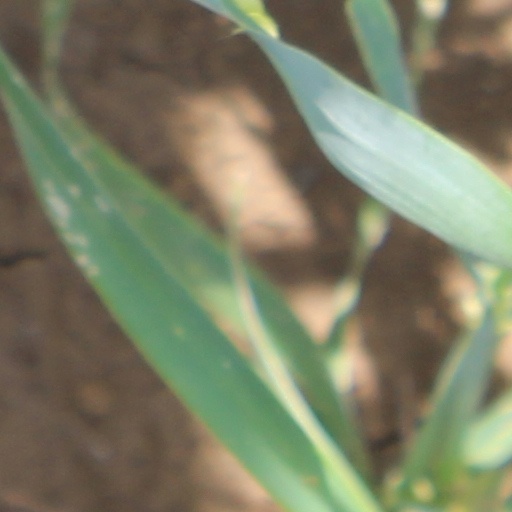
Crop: wheat